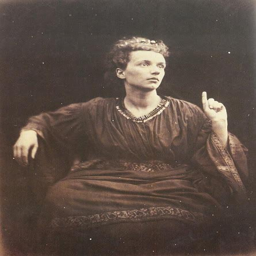
ornamentation in the art of author : jewellery